Alex Harris (swimmer)

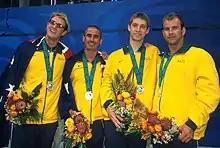
L–R: Australian swimmers Alex Harris, Cameron de Burgh, Ben Austin and Scott Brockenshire with their silver medals which they won as the Australian men's 4 × 100 m freestyle relay 34pts team at the 2000 Summer Paralympics

Alex James Harris (3 January 1975 – 27 October 2009) was an Australian Paralympic swimmer, who represented Australia at the 2000 Summer Paralympics in Sydney and the 2004 Summer Paralympics in Athens.